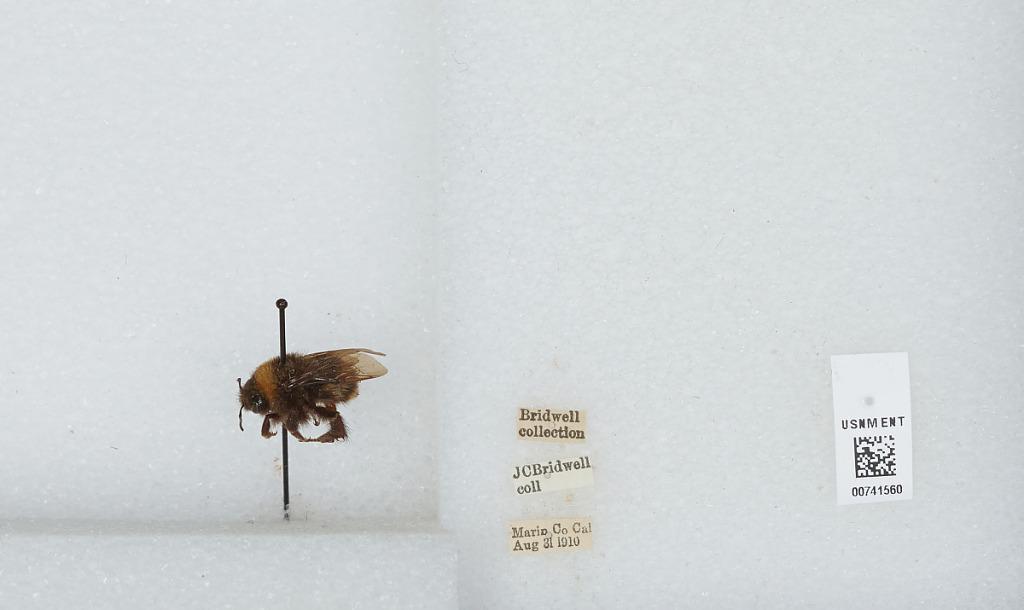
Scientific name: Bombus (Bombus) occidentalis Greene
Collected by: J. Bridwell
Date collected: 1910-8-31
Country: United States
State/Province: California
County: Marin
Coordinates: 38.03, -122.73